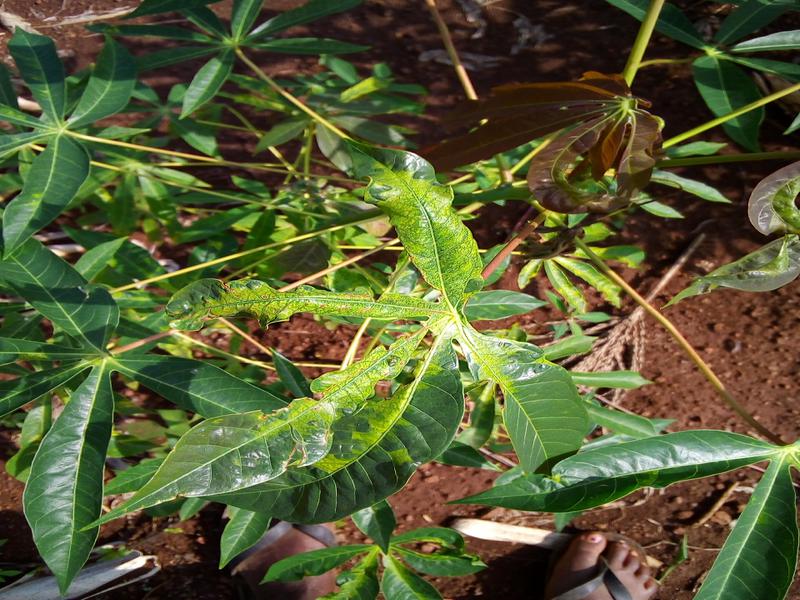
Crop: cassava
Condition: mosaic_disease